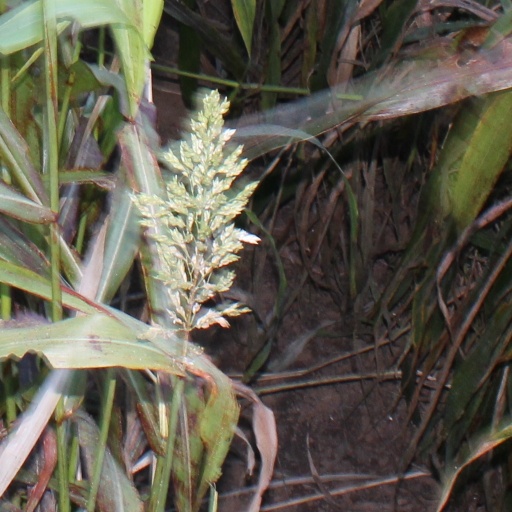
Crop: sorghum